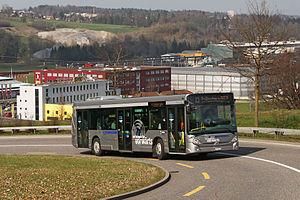
L'Heuliez Bus GX 327 est un autobus standard à plancher bas fabriqué et commercialisé par le constructeur français Heuliez Bus de 2005 à 2014. Les versions midibus et articulé seront également disponibles, nommés GX 127 et GX 427. Il fait partie de la gamme Access'Bus.